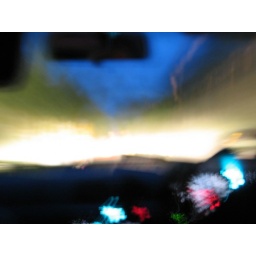
15 second exposure in the car being driven home